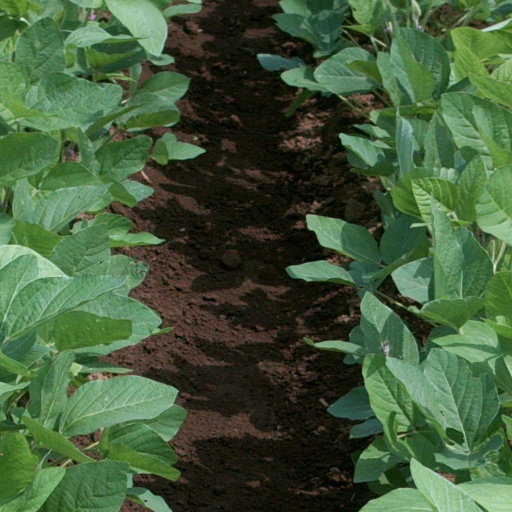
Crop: soybean